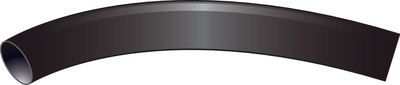
HEAT SHRINK VINYL SLEEVES (SEACHOICE)
Vinyl heat shrinkable tubing. 2:1 Shrink ratio. Provides additional insulation and abrasion resistance.
Brand: SEACHOICE
Category: Hardware > Power & Electrical Supplies > Conduit & Housings > Heat-Shrink Tubing